Fluted Peak (Colorado)

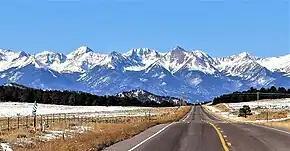
Fluted Peak centered on skyline. Horn Peak to immediate right, and Mt. Adams to left.

According to the Köppen climate classification system, Fluted Peak is located in an alpine subarctic climate zone with cold, snowy winters, and cool to warm summers. Due to its altitude, it receives precipitation all year, as snow in winter and as thunderstorms in summer, with a dry period in late spring.